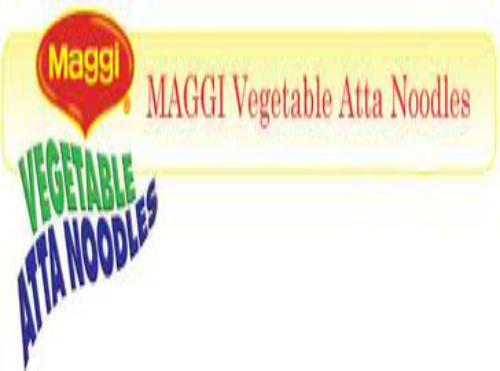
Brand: Maggi Masala noodles
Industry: Food